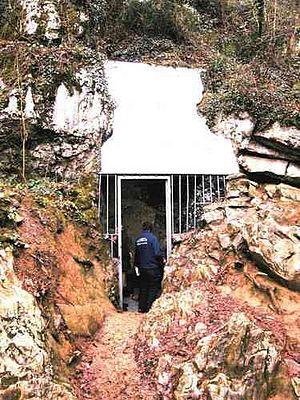
La grotte d'Ekain est une grotte préhistorique de la commune de Deva, dans la province du Guipuscoa au Pays basque espagnol.